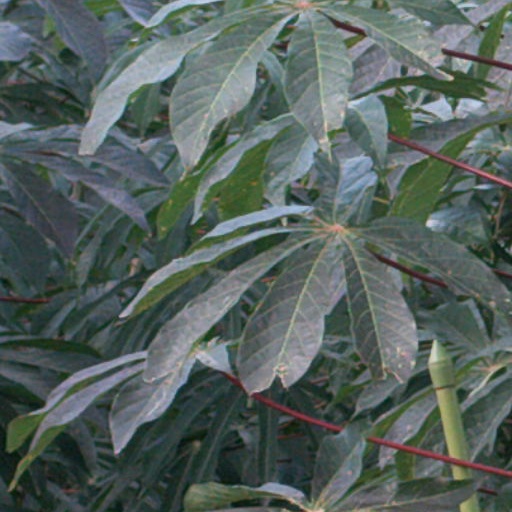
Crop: cassava